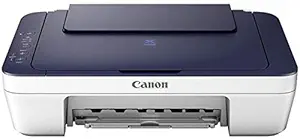
Canon PIXMA E477 All-in-One Wireless Ink Efficient Colour Printer (White/Blue)
Category: Computers&Accessories
Price: 5299 (list price: 6355)
Rating: 3.9 (8,280 ratings)
About this product: Printer type: Ink Efficient; Functionality All-in-one (print, scan, copy), Scanner type: Flatbed CIS Scanner; Output: Color; Connectivity: USB, WiFi, WiFi Direct, Google Cloud Print,Canon Print Service, PIXMA Cloud Link, Canon SELPHY; Scanner Resolution - 600 x 1200dpi; Apple Airprint - No|OS Compatibility - Windows 10, Windows 8, Windows 7 SP1, Windows Vista SP2. Mac OS X v10.8.5 and later; Duplex - Manual; Enlarge/reduce option - No; Mobile connectivity - Yes|Maximum Print Speed (color) - 4 ppm, Maximum Print Speed (Monochrome) - 8.8 ppm; Print cost Black - 1.8; Print cost color - 4.5; Maximum Print Resolution - 4800 x 600 dpi|Max paper thickness -64 to 275 GSM; Power wattage of printer - OFF: 0.2W, Standby (scanning lamp is off):1.6 W, Copying, Printing (USB connection to PC): 10W|Paper size Supported: A4, A5, B5, Letter, Legal, 10.16cm x 15.24cm, 12.70cm x17.78cm, Envelopes (DL, COM10), Square (12.70cm x 12.70cm), Custom size (width 101.6 - 215.9mm, length 127 - 676mm)|Compatible Cartridge: PG47 CL57s; Page yield-400 pages (Black), 180 pages (Color) (Optional-CL57, Page Yield- 300 pages color)- ISO Standards, Get 1 set of PG47 and CL57s cartridge with the printer|Ideal usage Home Small Office